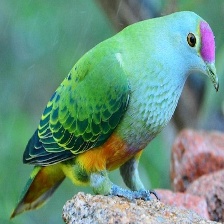
Species: SCARLET CROWNED FRUIT DOVE
Scientific name: PTILINOPUS INSULARIS